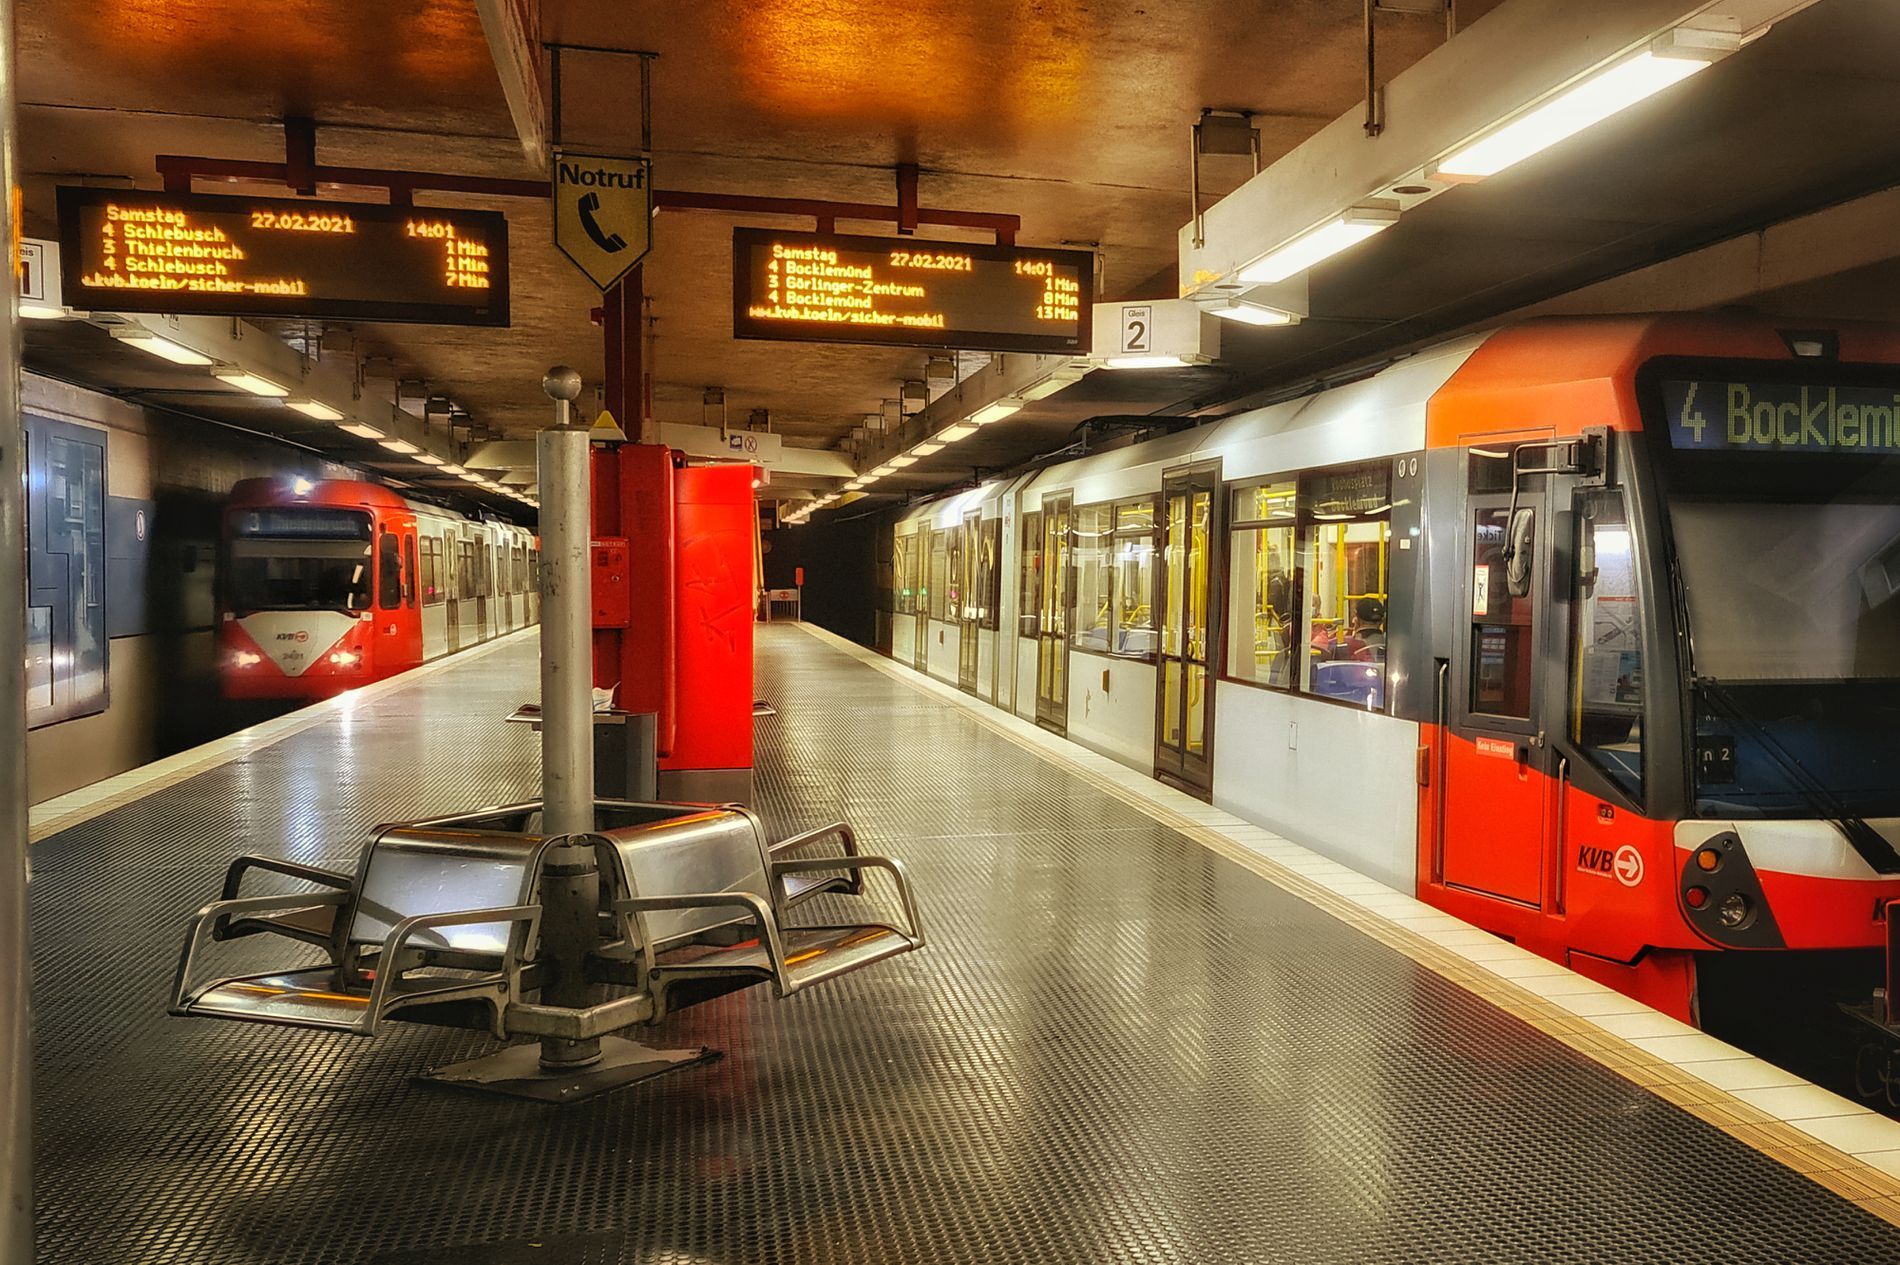
Railway Station
A metro station showing two metro lines, a waiting platform and some seats for passengers to wait in between, and two screens to display line information and trips schedule.
In a wide-angled shot, the lights are clear to highlight the details of the place. The elements of the shot combine to convey an image of modern transportation and the unique design of the place and convey the atmosphere of technology and progress in transportation means. The colors play a major role in the details.
Labels: Terminal, Railway, Train, Train Station, Transportation, Vehicle, Computer Hardware, Electronics, Hardware, Monitor, Screen, Subway, TV, Indoors, Railway Station, Seats
Camera: samsung SM-G988B
Aperture: F1.8
Exposure: 1/50 sec
ISO: 400
Focal length: 7.0 mm